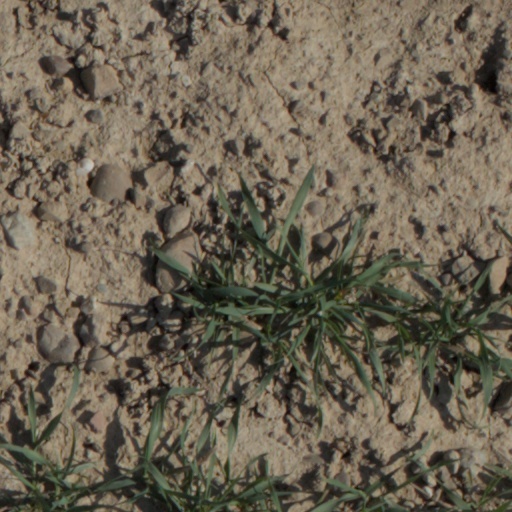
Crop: wheat